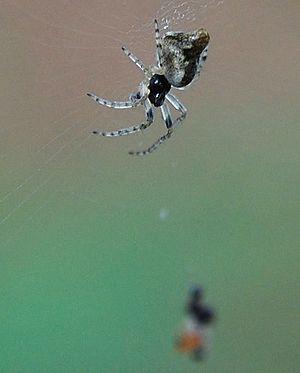
Cyclosa conica est une espèce d'araignées aranéomorphes de la famille des Araneidae.